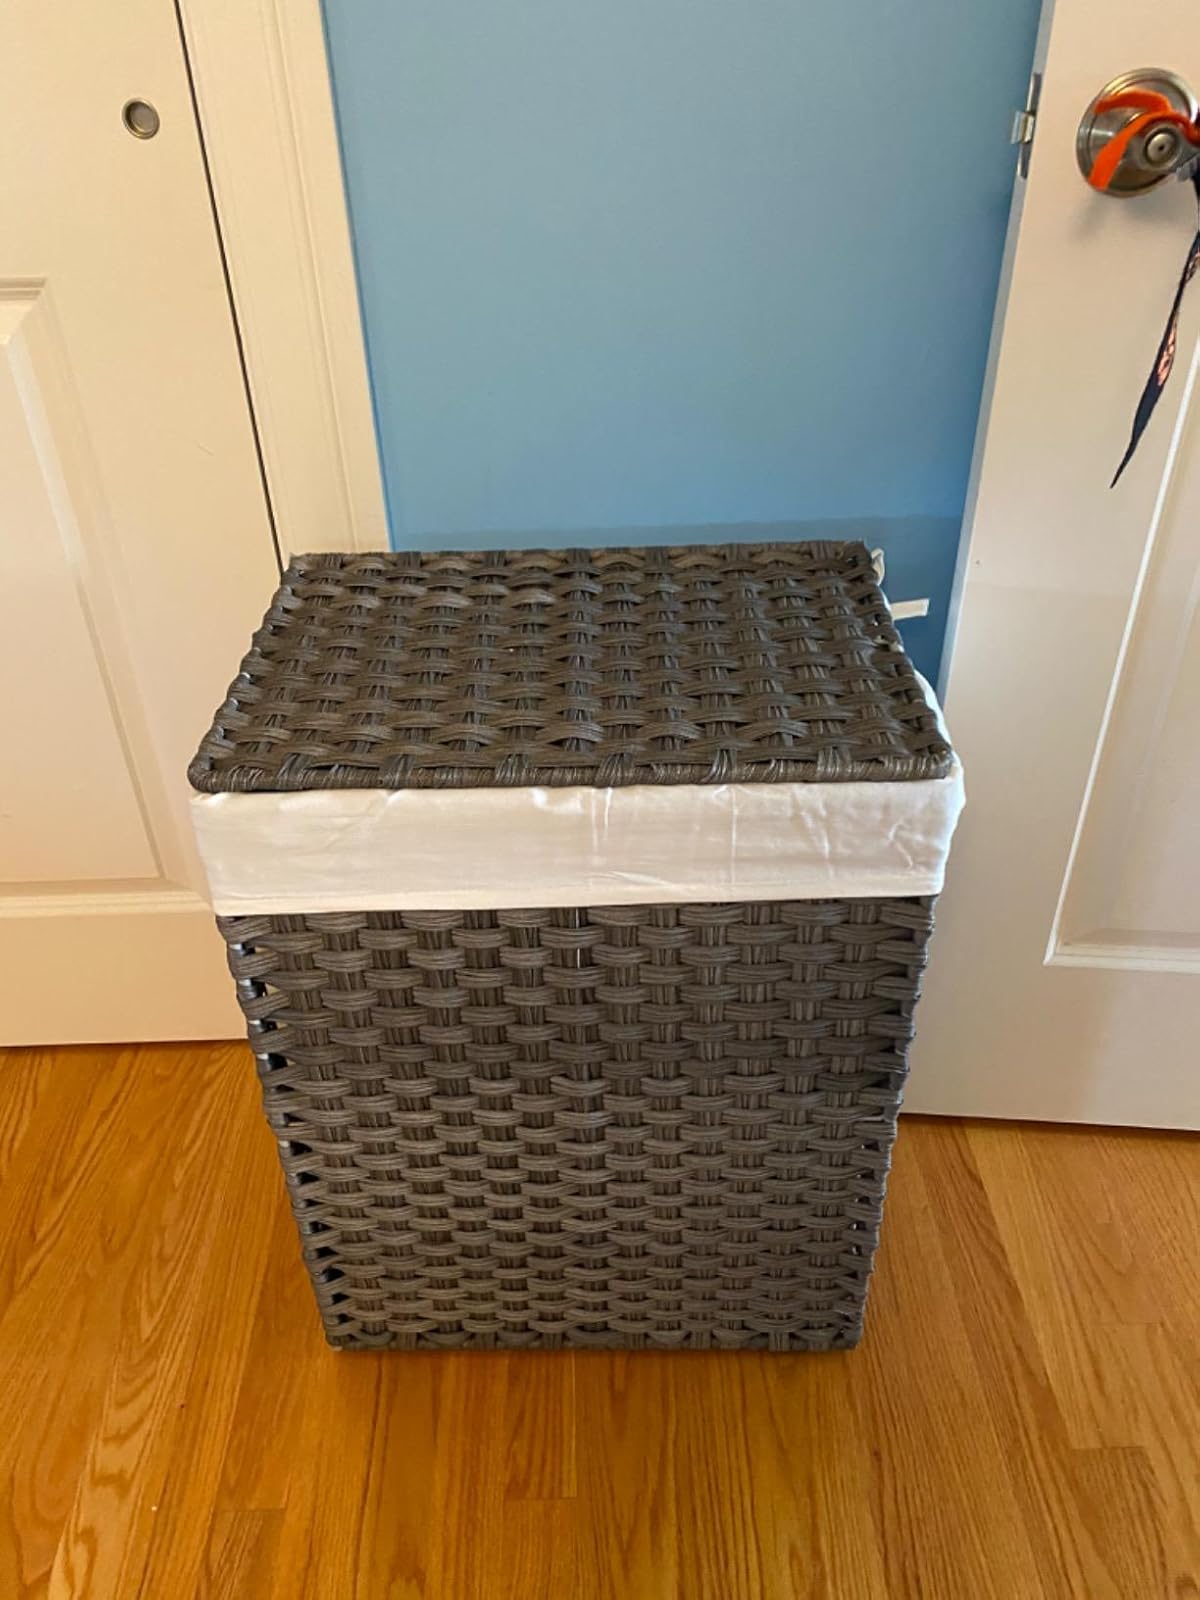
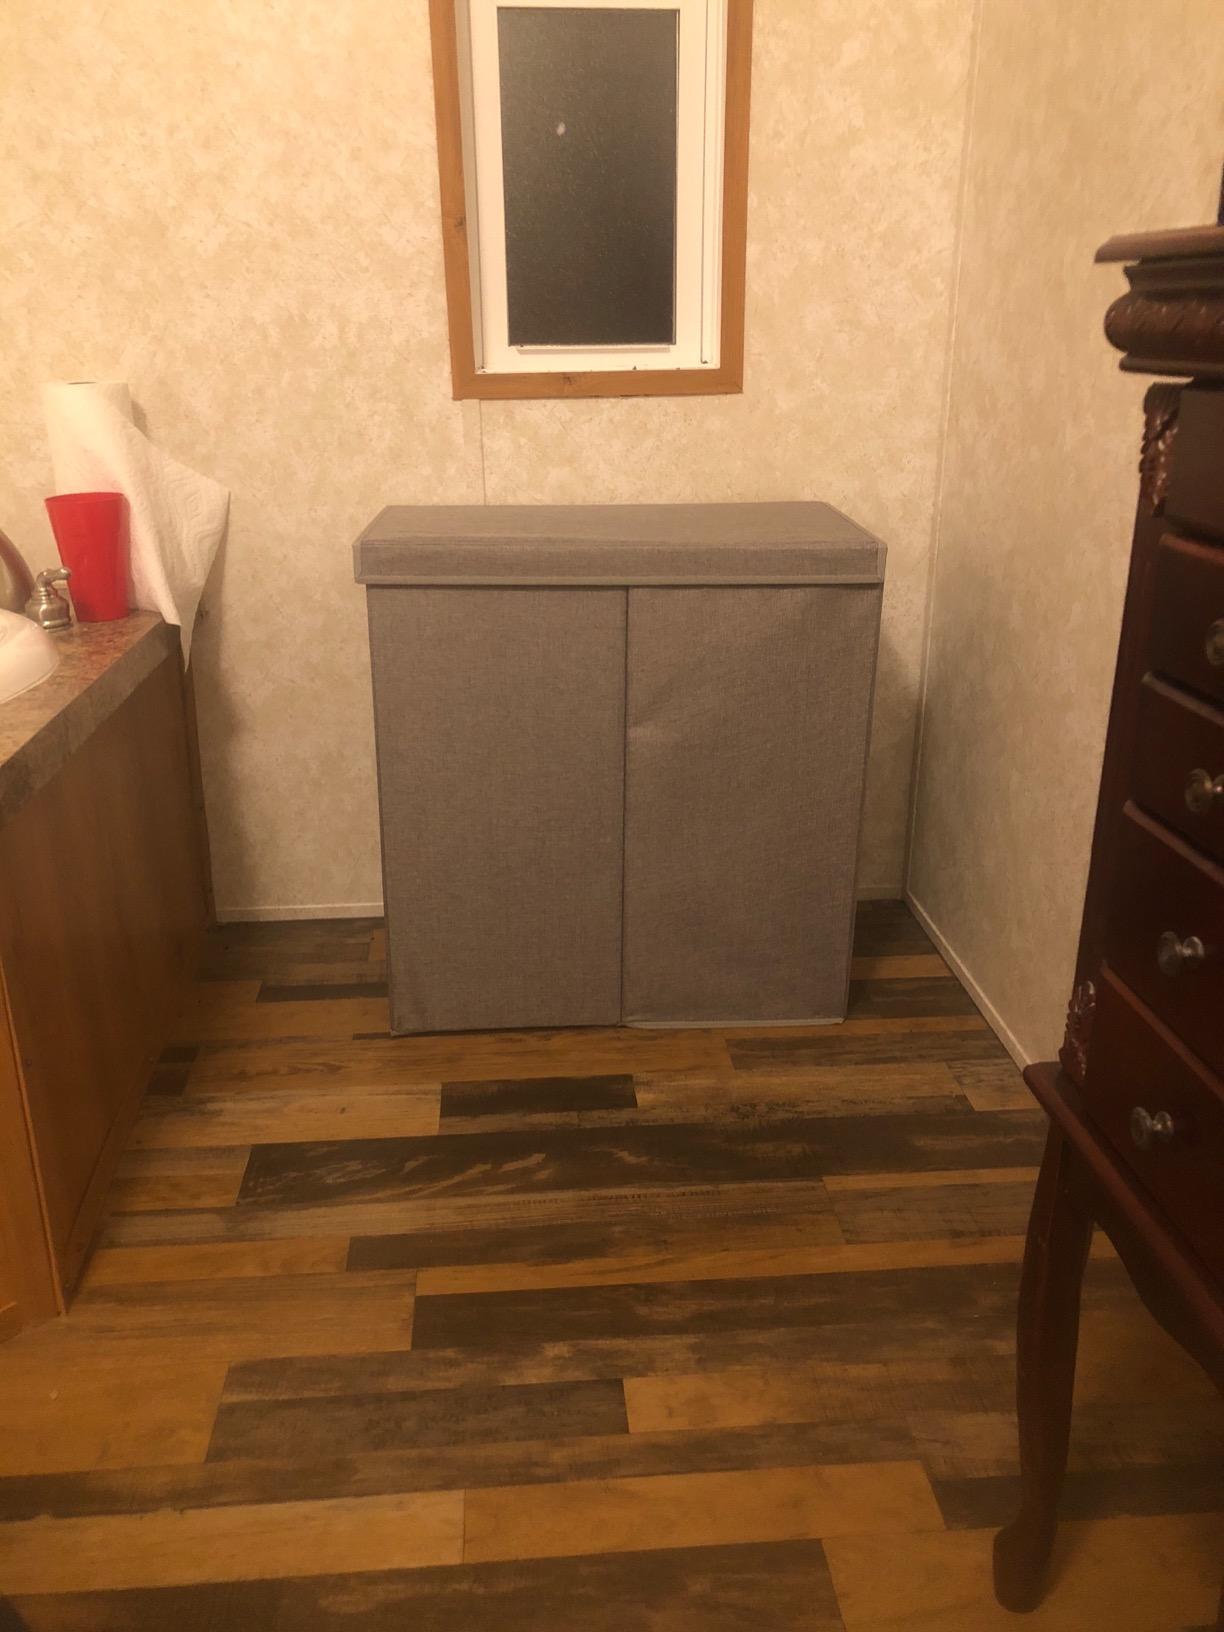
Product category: items_hamper
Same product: no